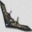
Label: airplane